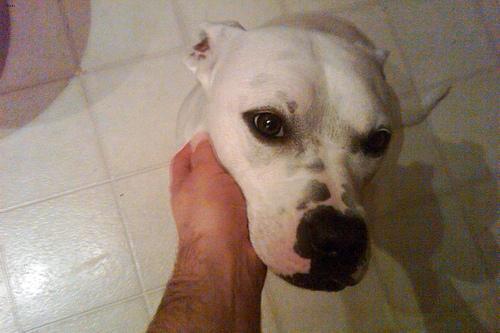
american pit bull terrier